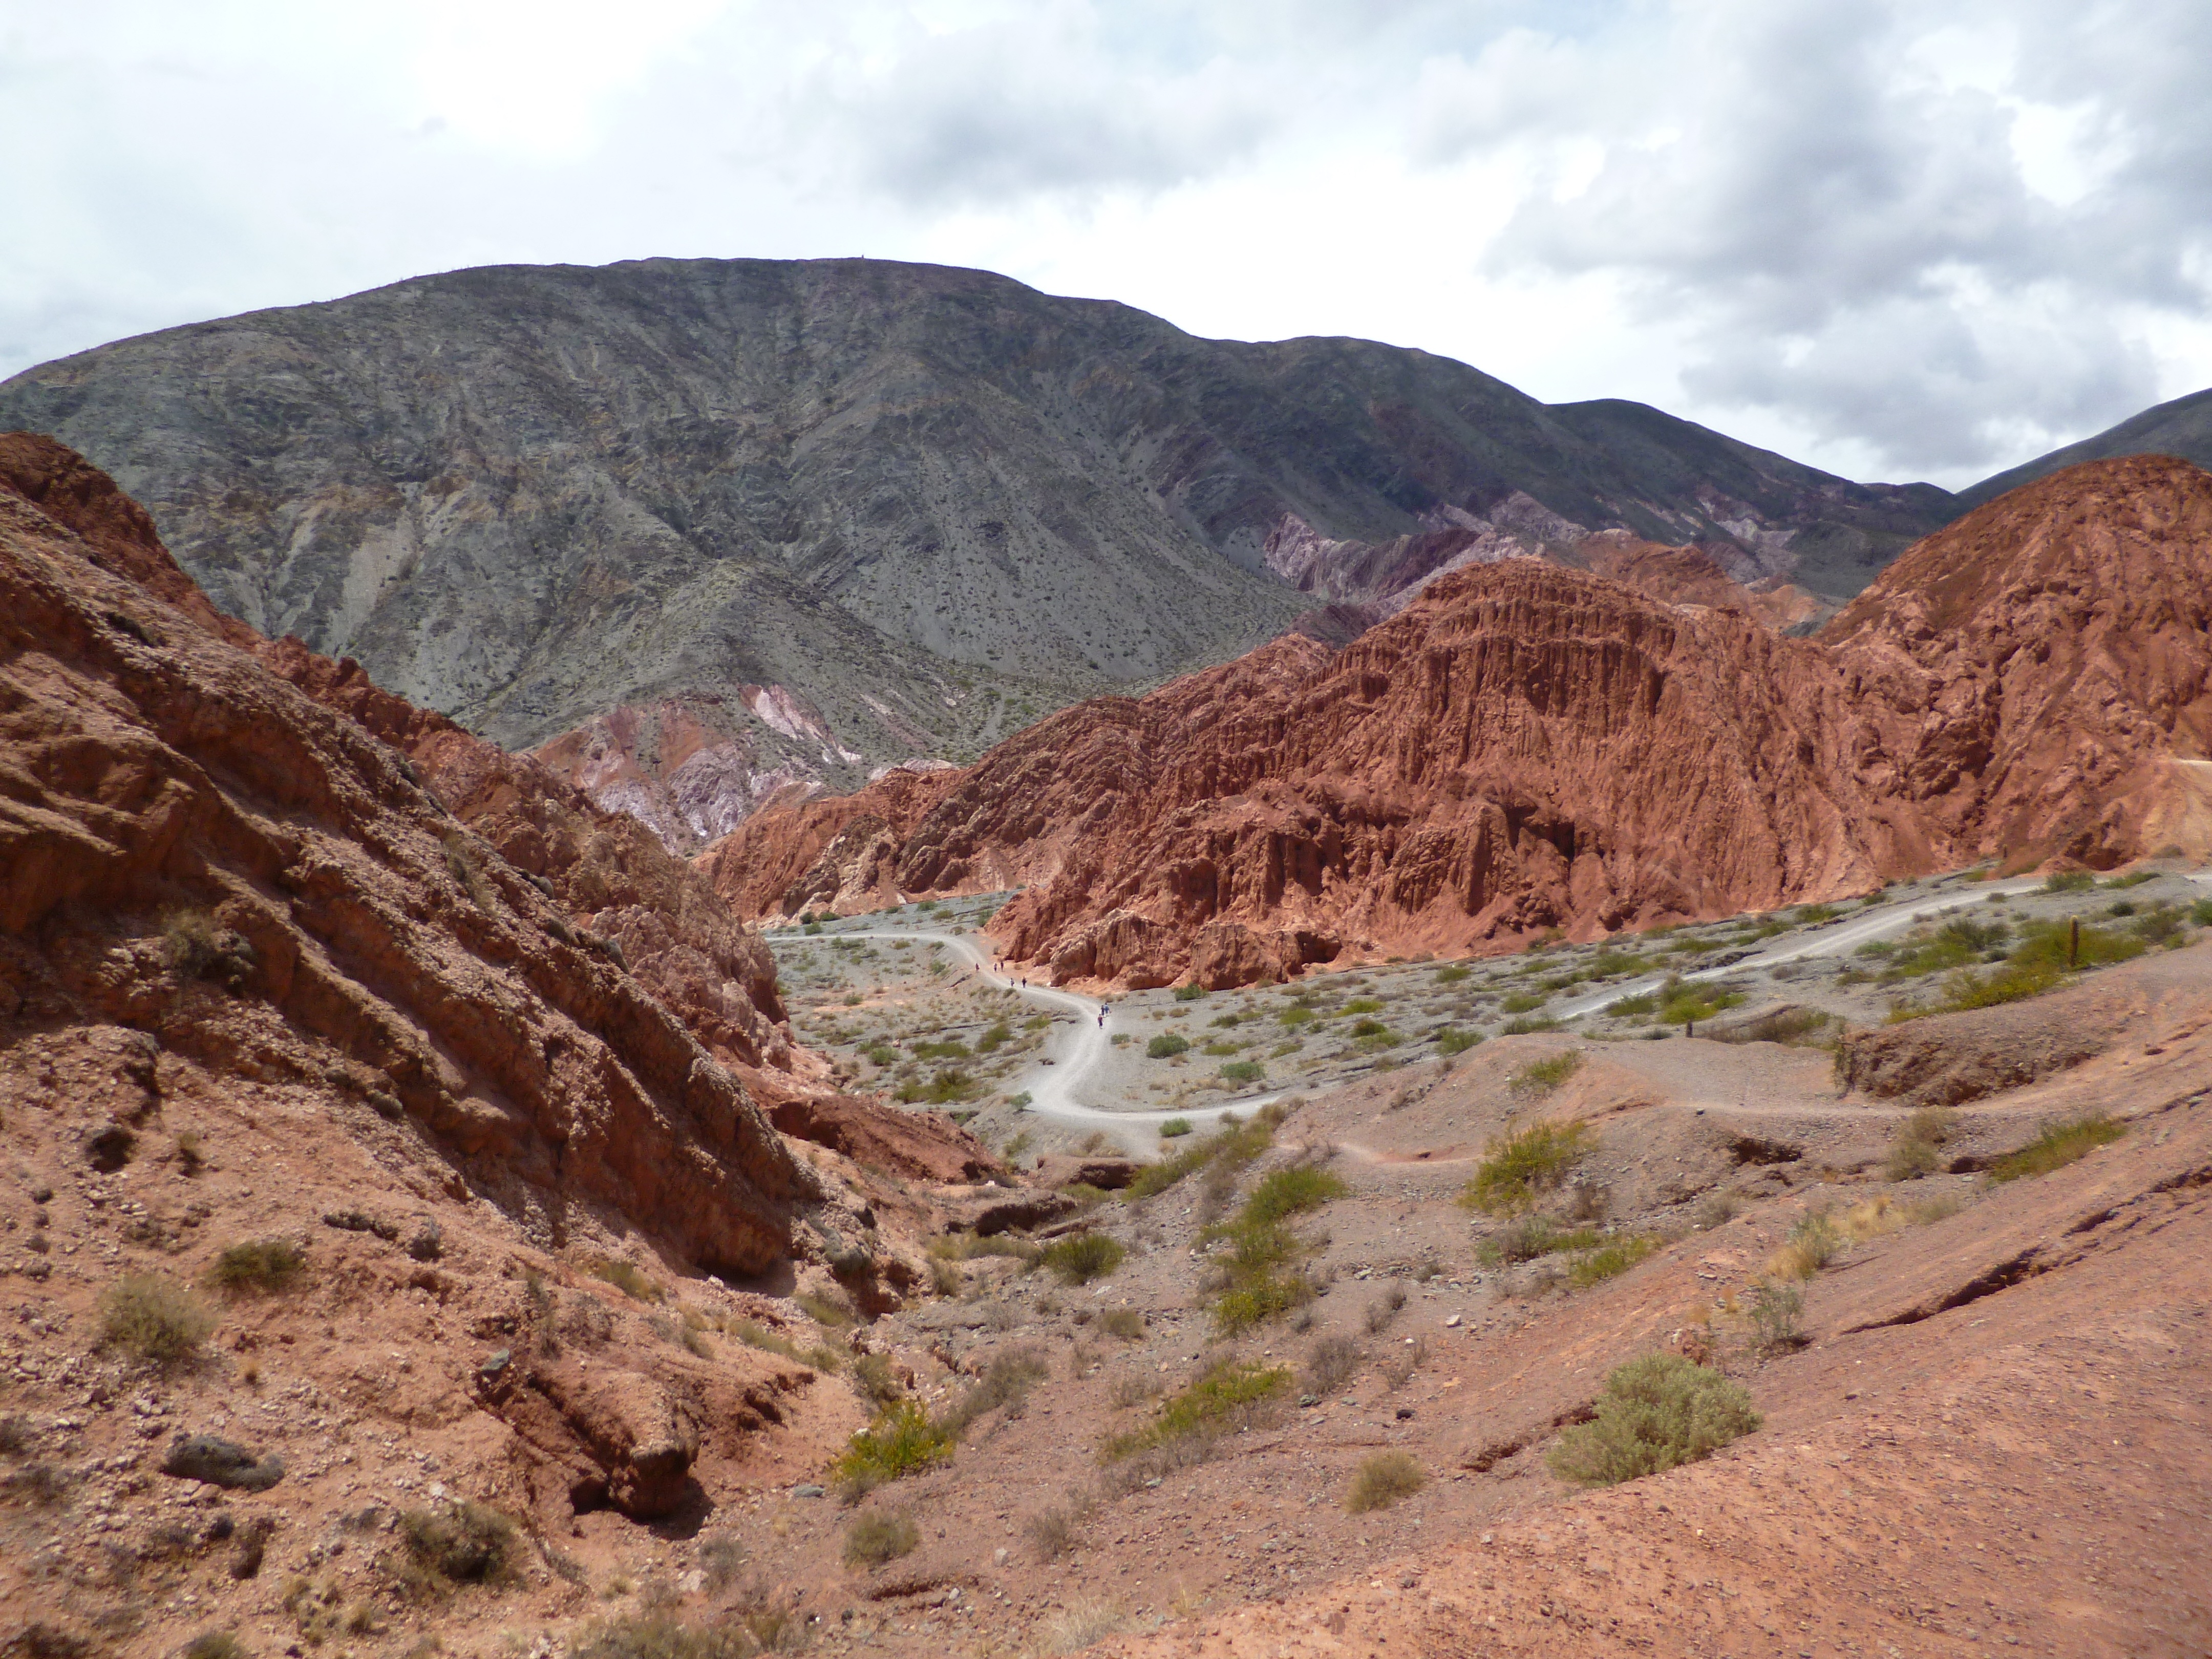
landscape, rock, wilderness, mountain, hill, valley, mountain range, soil, terrain, ridge, geology, trekking, badlands, plateau, fell, loch, wadi, landform, mountain pass, jujuy, geographical feature, mountainous landforms, geological phenomenon, purmamarca, cerro colorado, the colorados walk